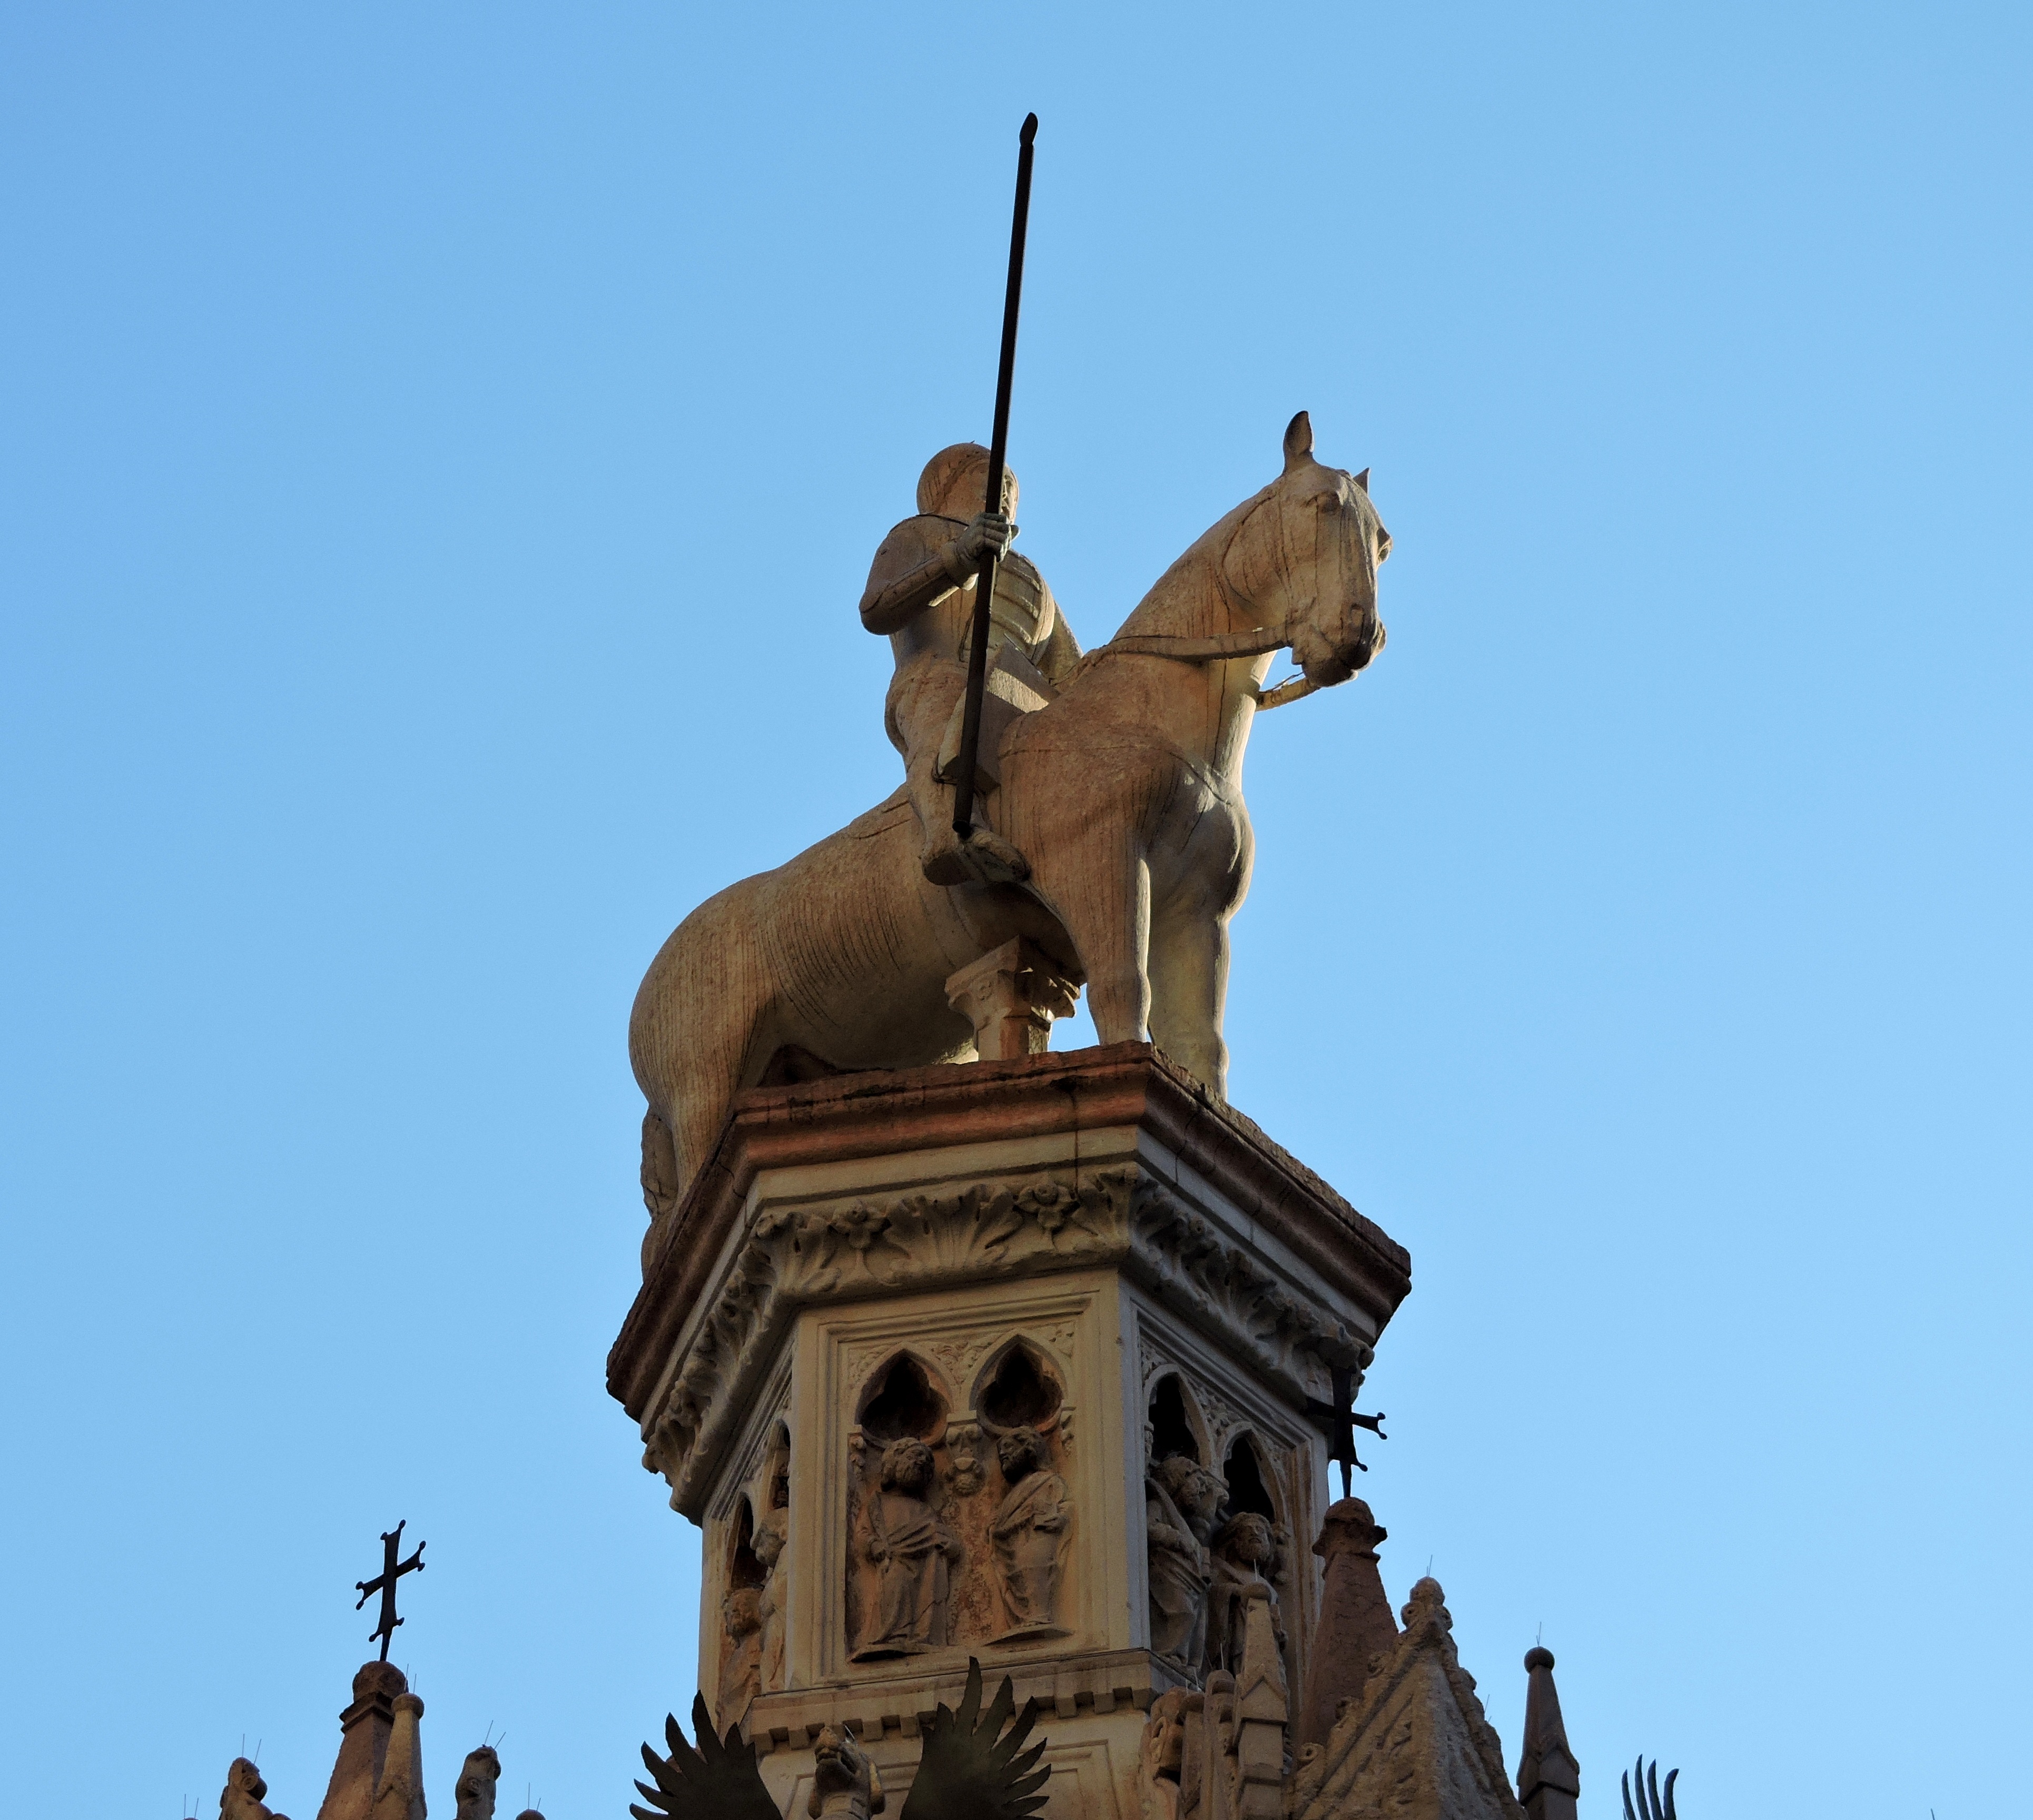
monument, statue, horse, landmark, italy, sculpture, art, verona, scala, arks scaligere, cansignorio della scala